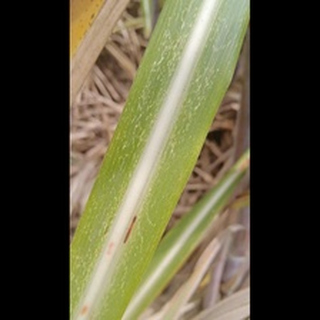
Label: sugarcane_mosaic